The New Adventures of Old Christine

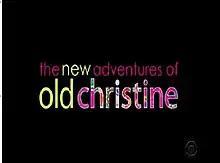
Title card

The New Adventures of Old Christine (often shortened to simply Old Christine) is an American sitcom created by Kari Lizer that aired on CBS from March 13, 2006, to May 12, 2010. The series stars Julia Louis-Dreyfus as Christine Campbell, a single mother balancing her work and personal life while maintaining a close relationship with her ex-husband, Richard, played by Clark Gregg. The show also features Hamish Linklater as Christine’s brother Matthew, Wanda Sykes as her best friend Barb, and Trevor Gagnon as her son Ritchie.